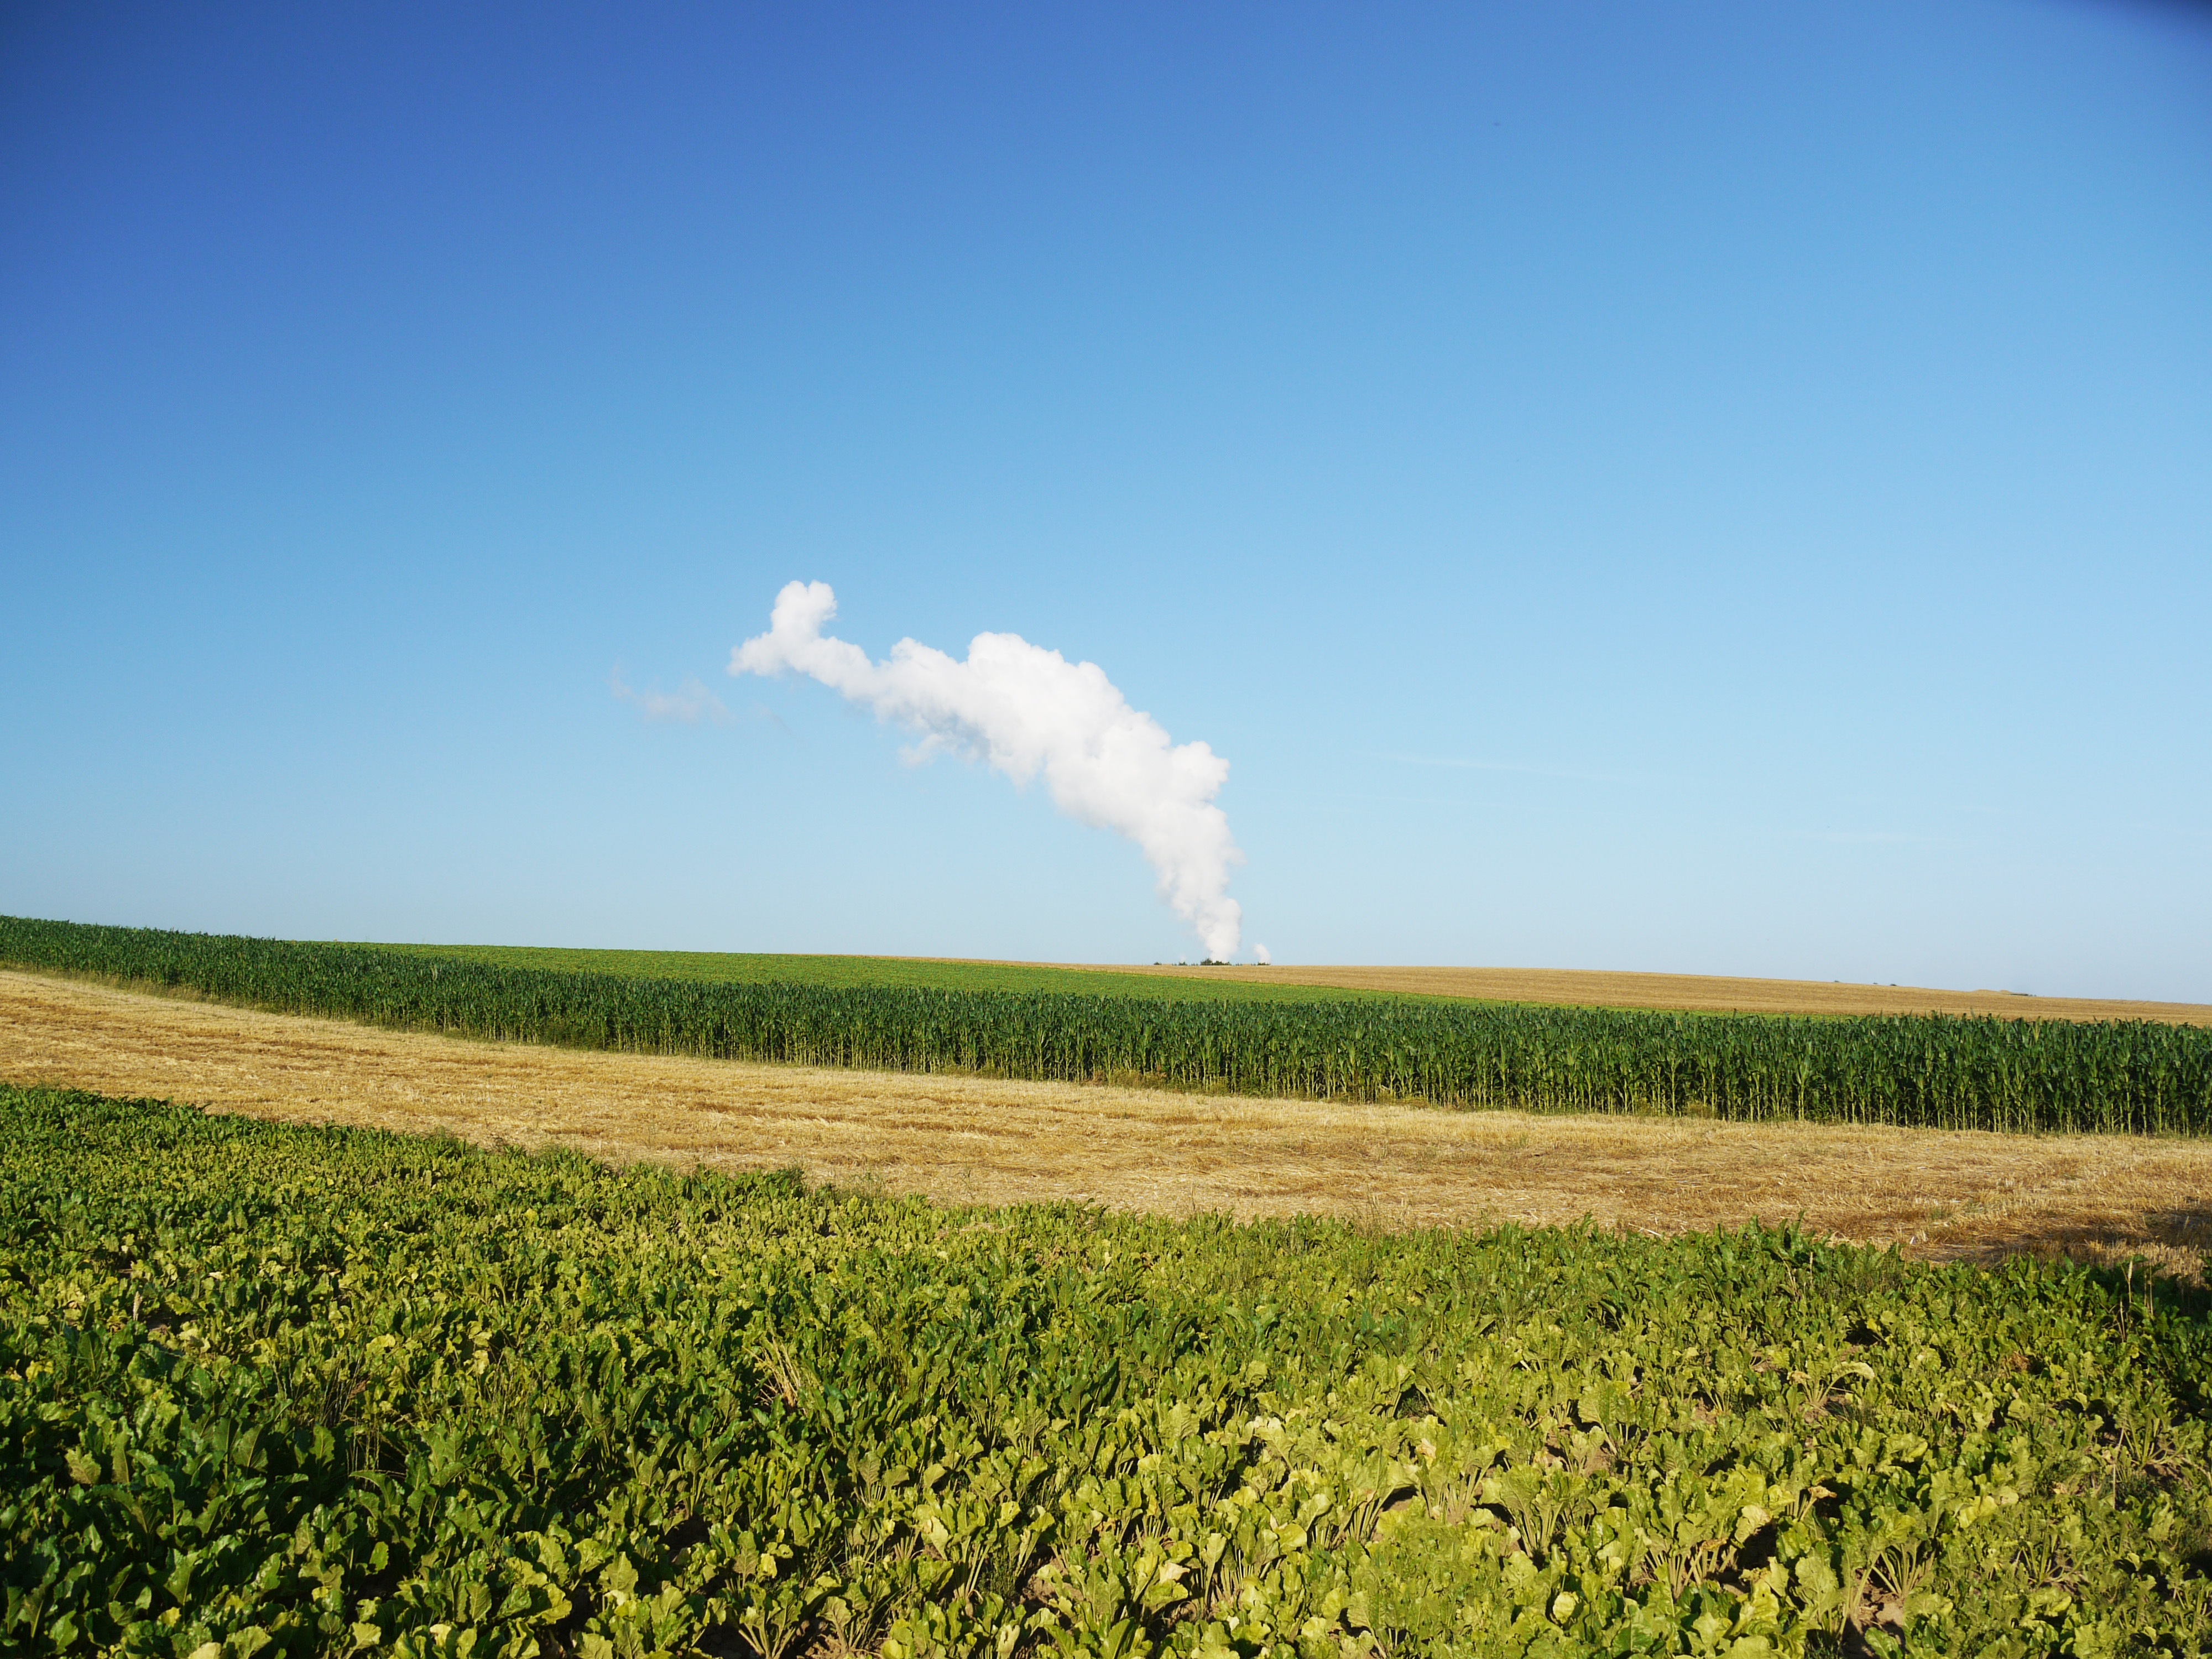
landscape, nature, grass, horizon, cloud, plant, sky, technology, field, farm, meadow, prairie, sunlight, morning, hill, wind, smoke, green, crop, pasture, flag, soil, blue, rest, agriculture, plain, blue sky, power plant, skies, against, fields, grassland, plantation, plateau, vs, habitat, ecosystem, stuttgart, morgenstimmung, atmospheric, region, steppe, light brown, rural area, opposites, heilbronn, swiss francs, nuclear power plant, cloud free, smoke plume, billows of smoke, grass family